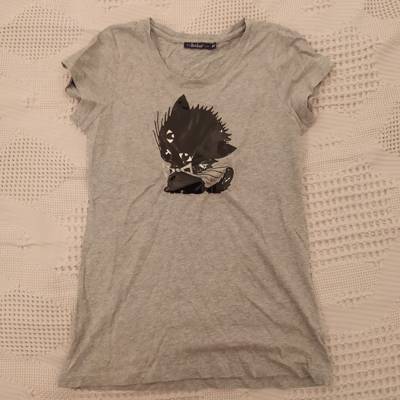
Waste category: clothes